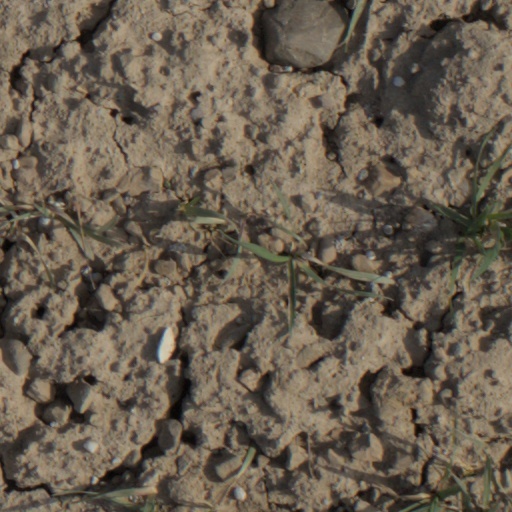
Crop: wheat